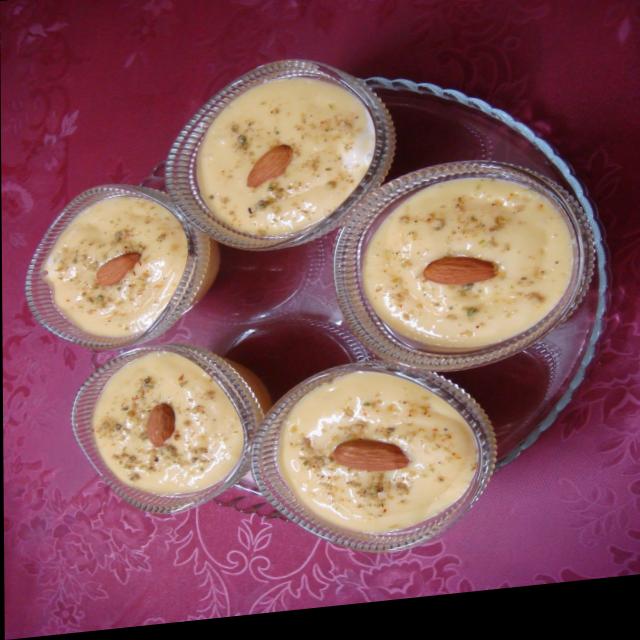
Dish: kheer